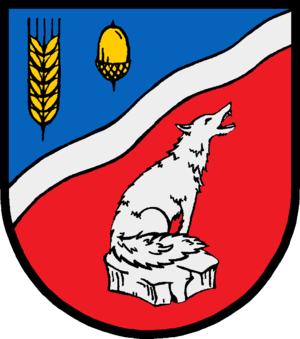
Kummerfeld est une commune allemande du Schleswig-Holstein, située dans l'arrondissement de Pinneberg, à trois kilomètres au nord de la ville de Pinneberg. Kummerfeld est l'une des cinq communes de l'Amt Pinnau dont le siège est à Rellingen.